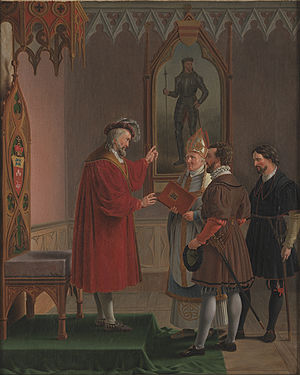
Adolf 8. af Holsten
Hertug Adolf afslår tilbuddet